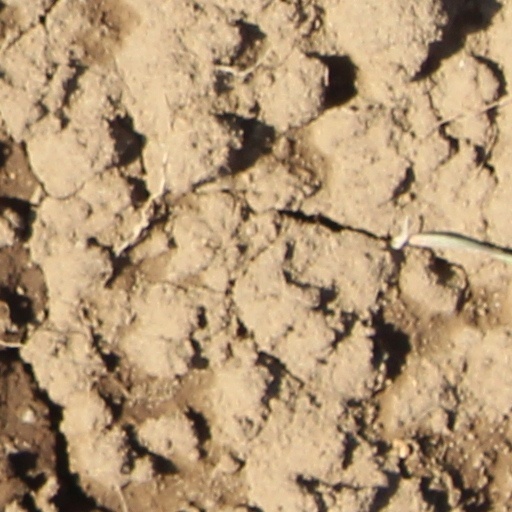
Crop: wheat